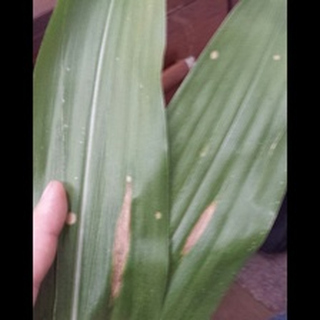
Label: corn_northern_leaf_blight